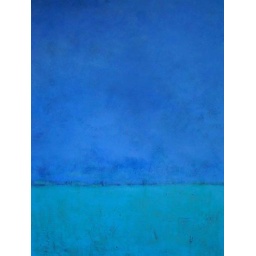
The turquoise water and the blue sky - in between is the horizon. Focus here, you may get lost.